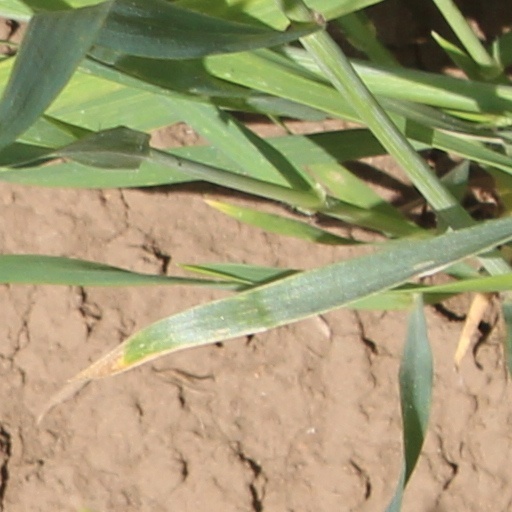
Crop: wheat